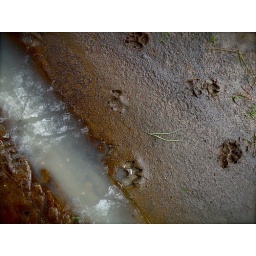
after walking in the mud, the flying dog walked on me..!